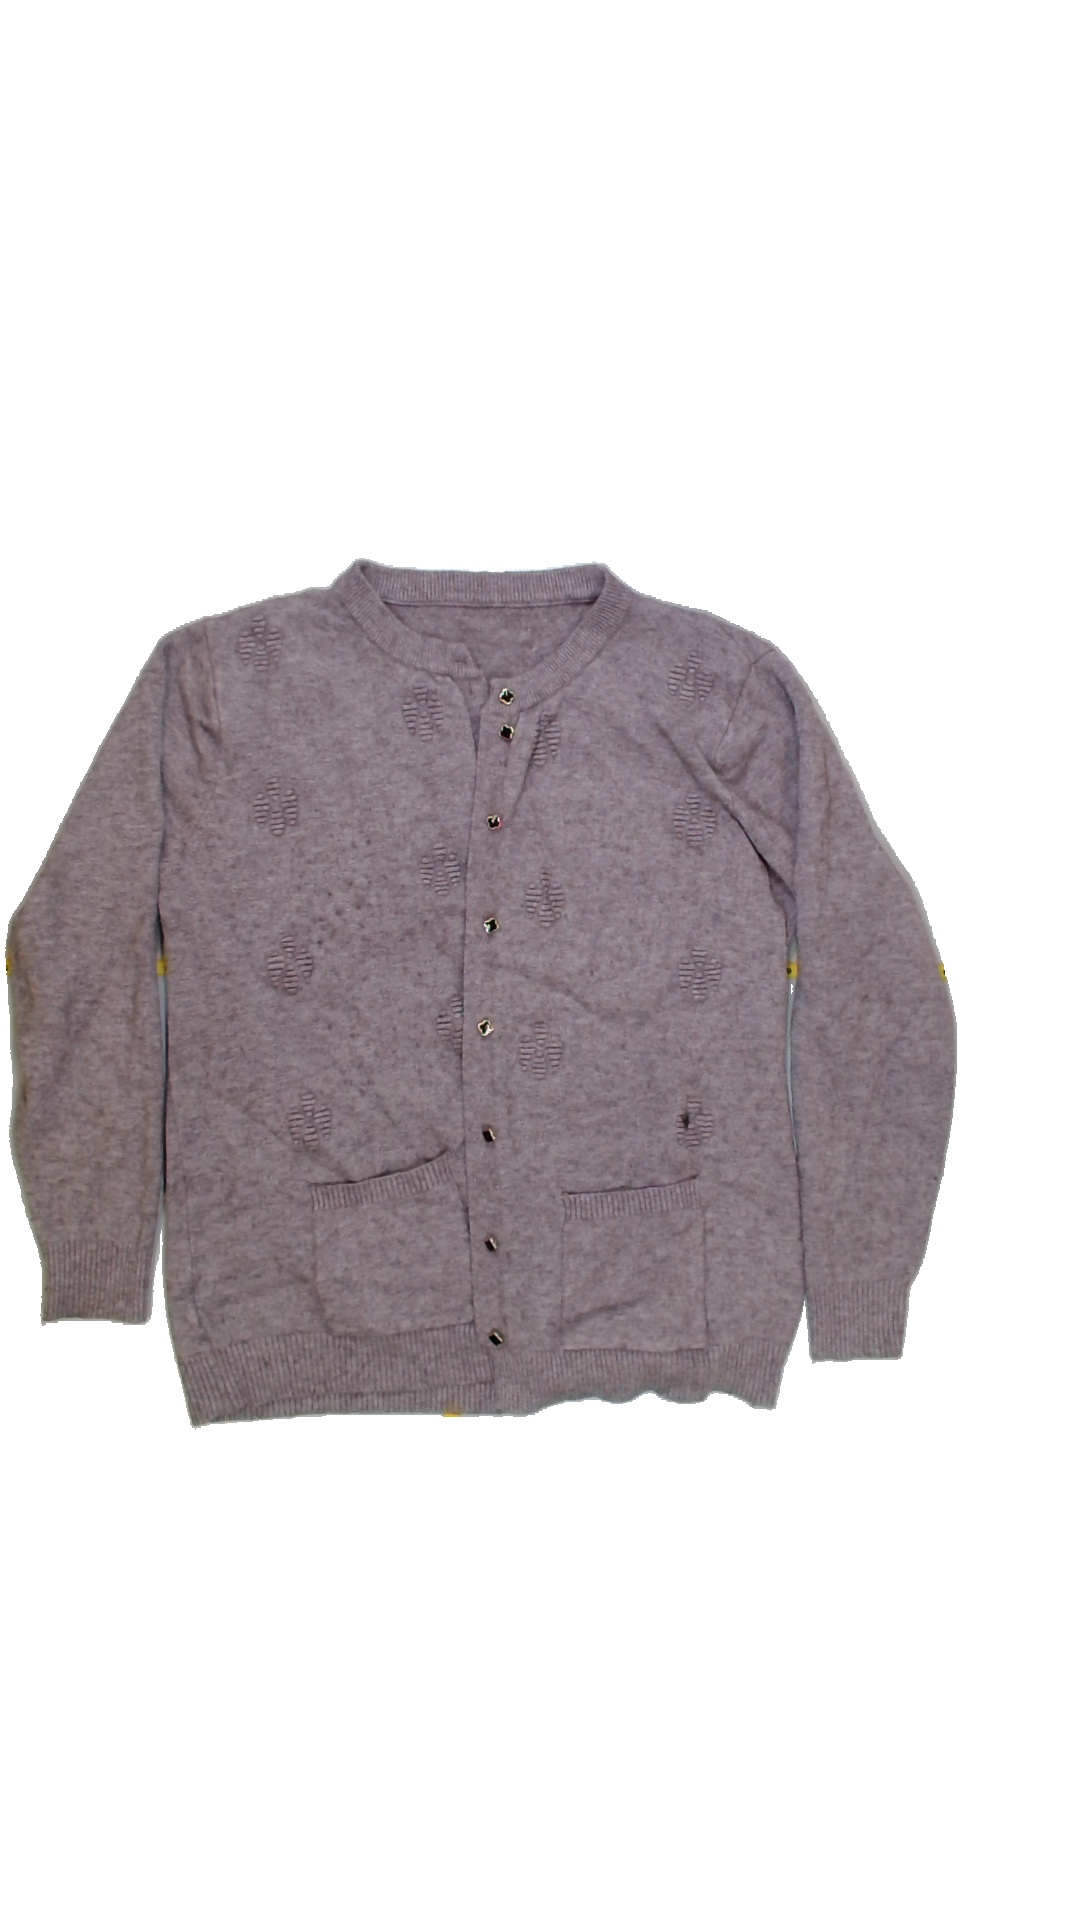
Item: Cardigan (Ladies)
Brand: Not Applicable
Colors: Purple
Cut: Regular
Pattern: Plain
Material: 63%cotton 37%polyester
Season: All
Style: No trend
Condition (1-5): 2
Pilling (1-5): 2
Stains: Yes
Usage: Export
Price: <50